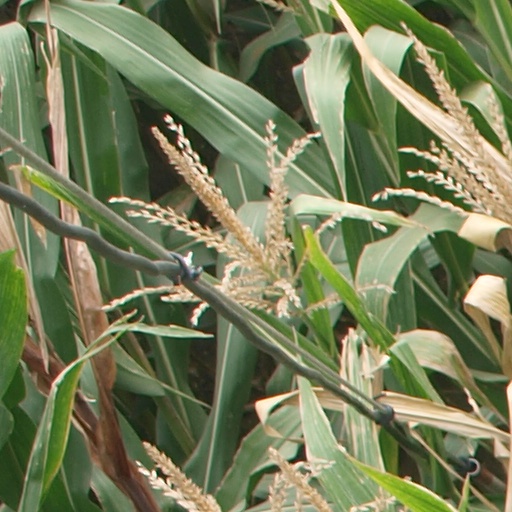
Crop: maize; corn